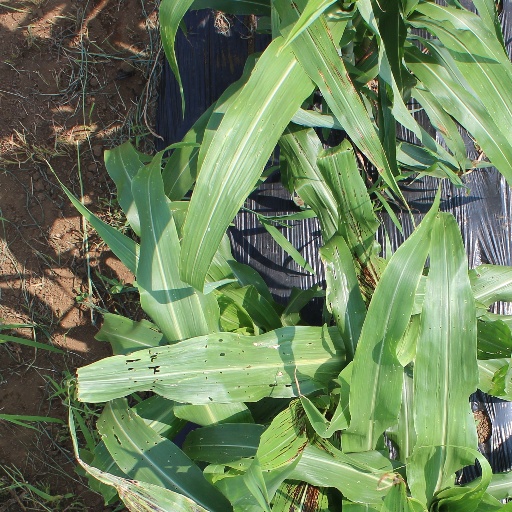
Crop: sorghum